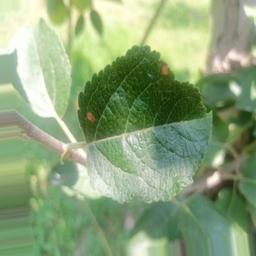
Label: Alternaria